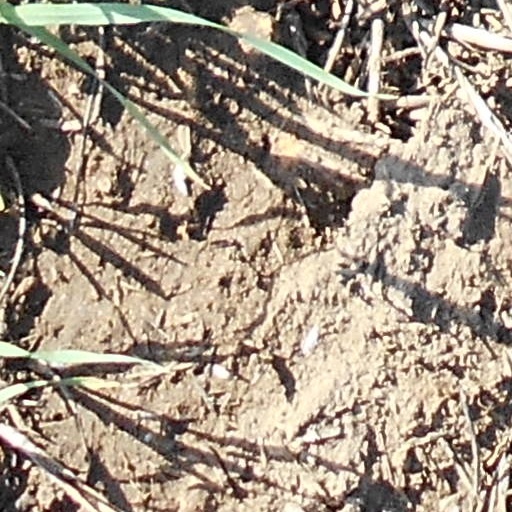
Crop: wheat